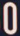
Number: 0